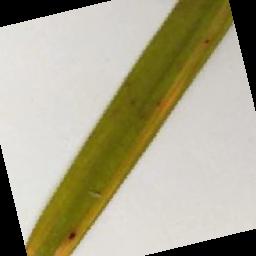
Label: Rice___Brown_Spot